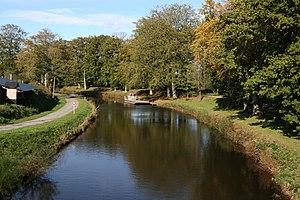
Le canal d'Ille-et-Rance à Chevaigné Brezhoneg: Ar ganol an Il hag ar Renk e Kavaneg.